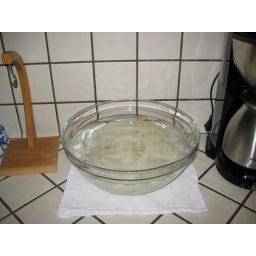
Soaking in water with 3/4 cup of white vinegar. The vinegar opens up the yarn fibers to the dye.